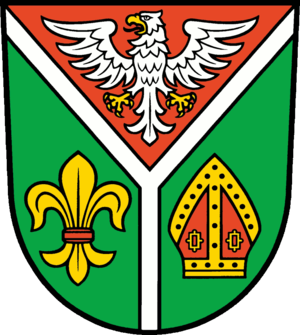
Landkreis Ostprignitz-Ruppin
Coat of arms of Ostprignitz-Ruppin
Landkreis Ostprignitz-Ruppin er en landkreis i den nordvestlige del af den tyske delstat Brandenburg. Administrationscenteret er i byen Neuruppin